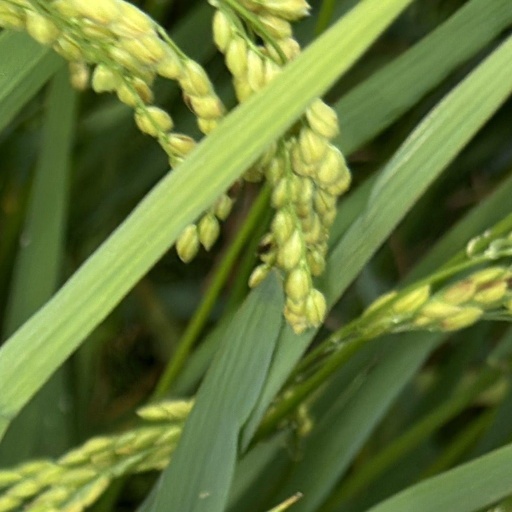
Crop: rice